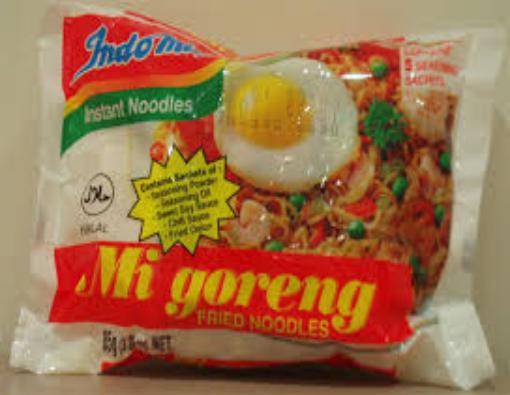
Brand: Indomie Mi goreng
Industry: Food